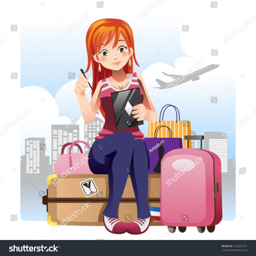
a vector illustration of a traveling girl sitting with her luggage